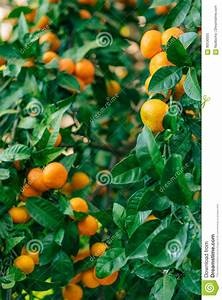
Label: mandarine